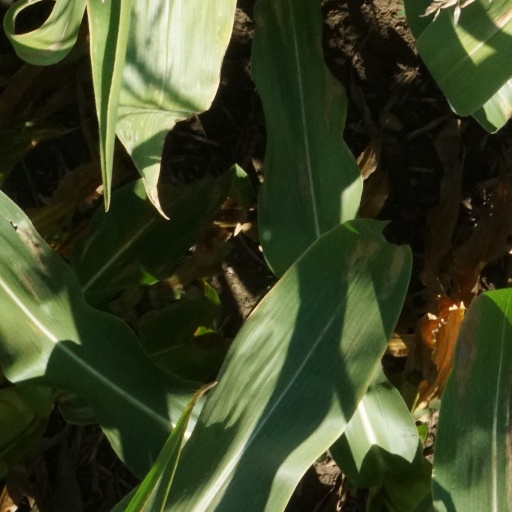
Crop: maize; corn